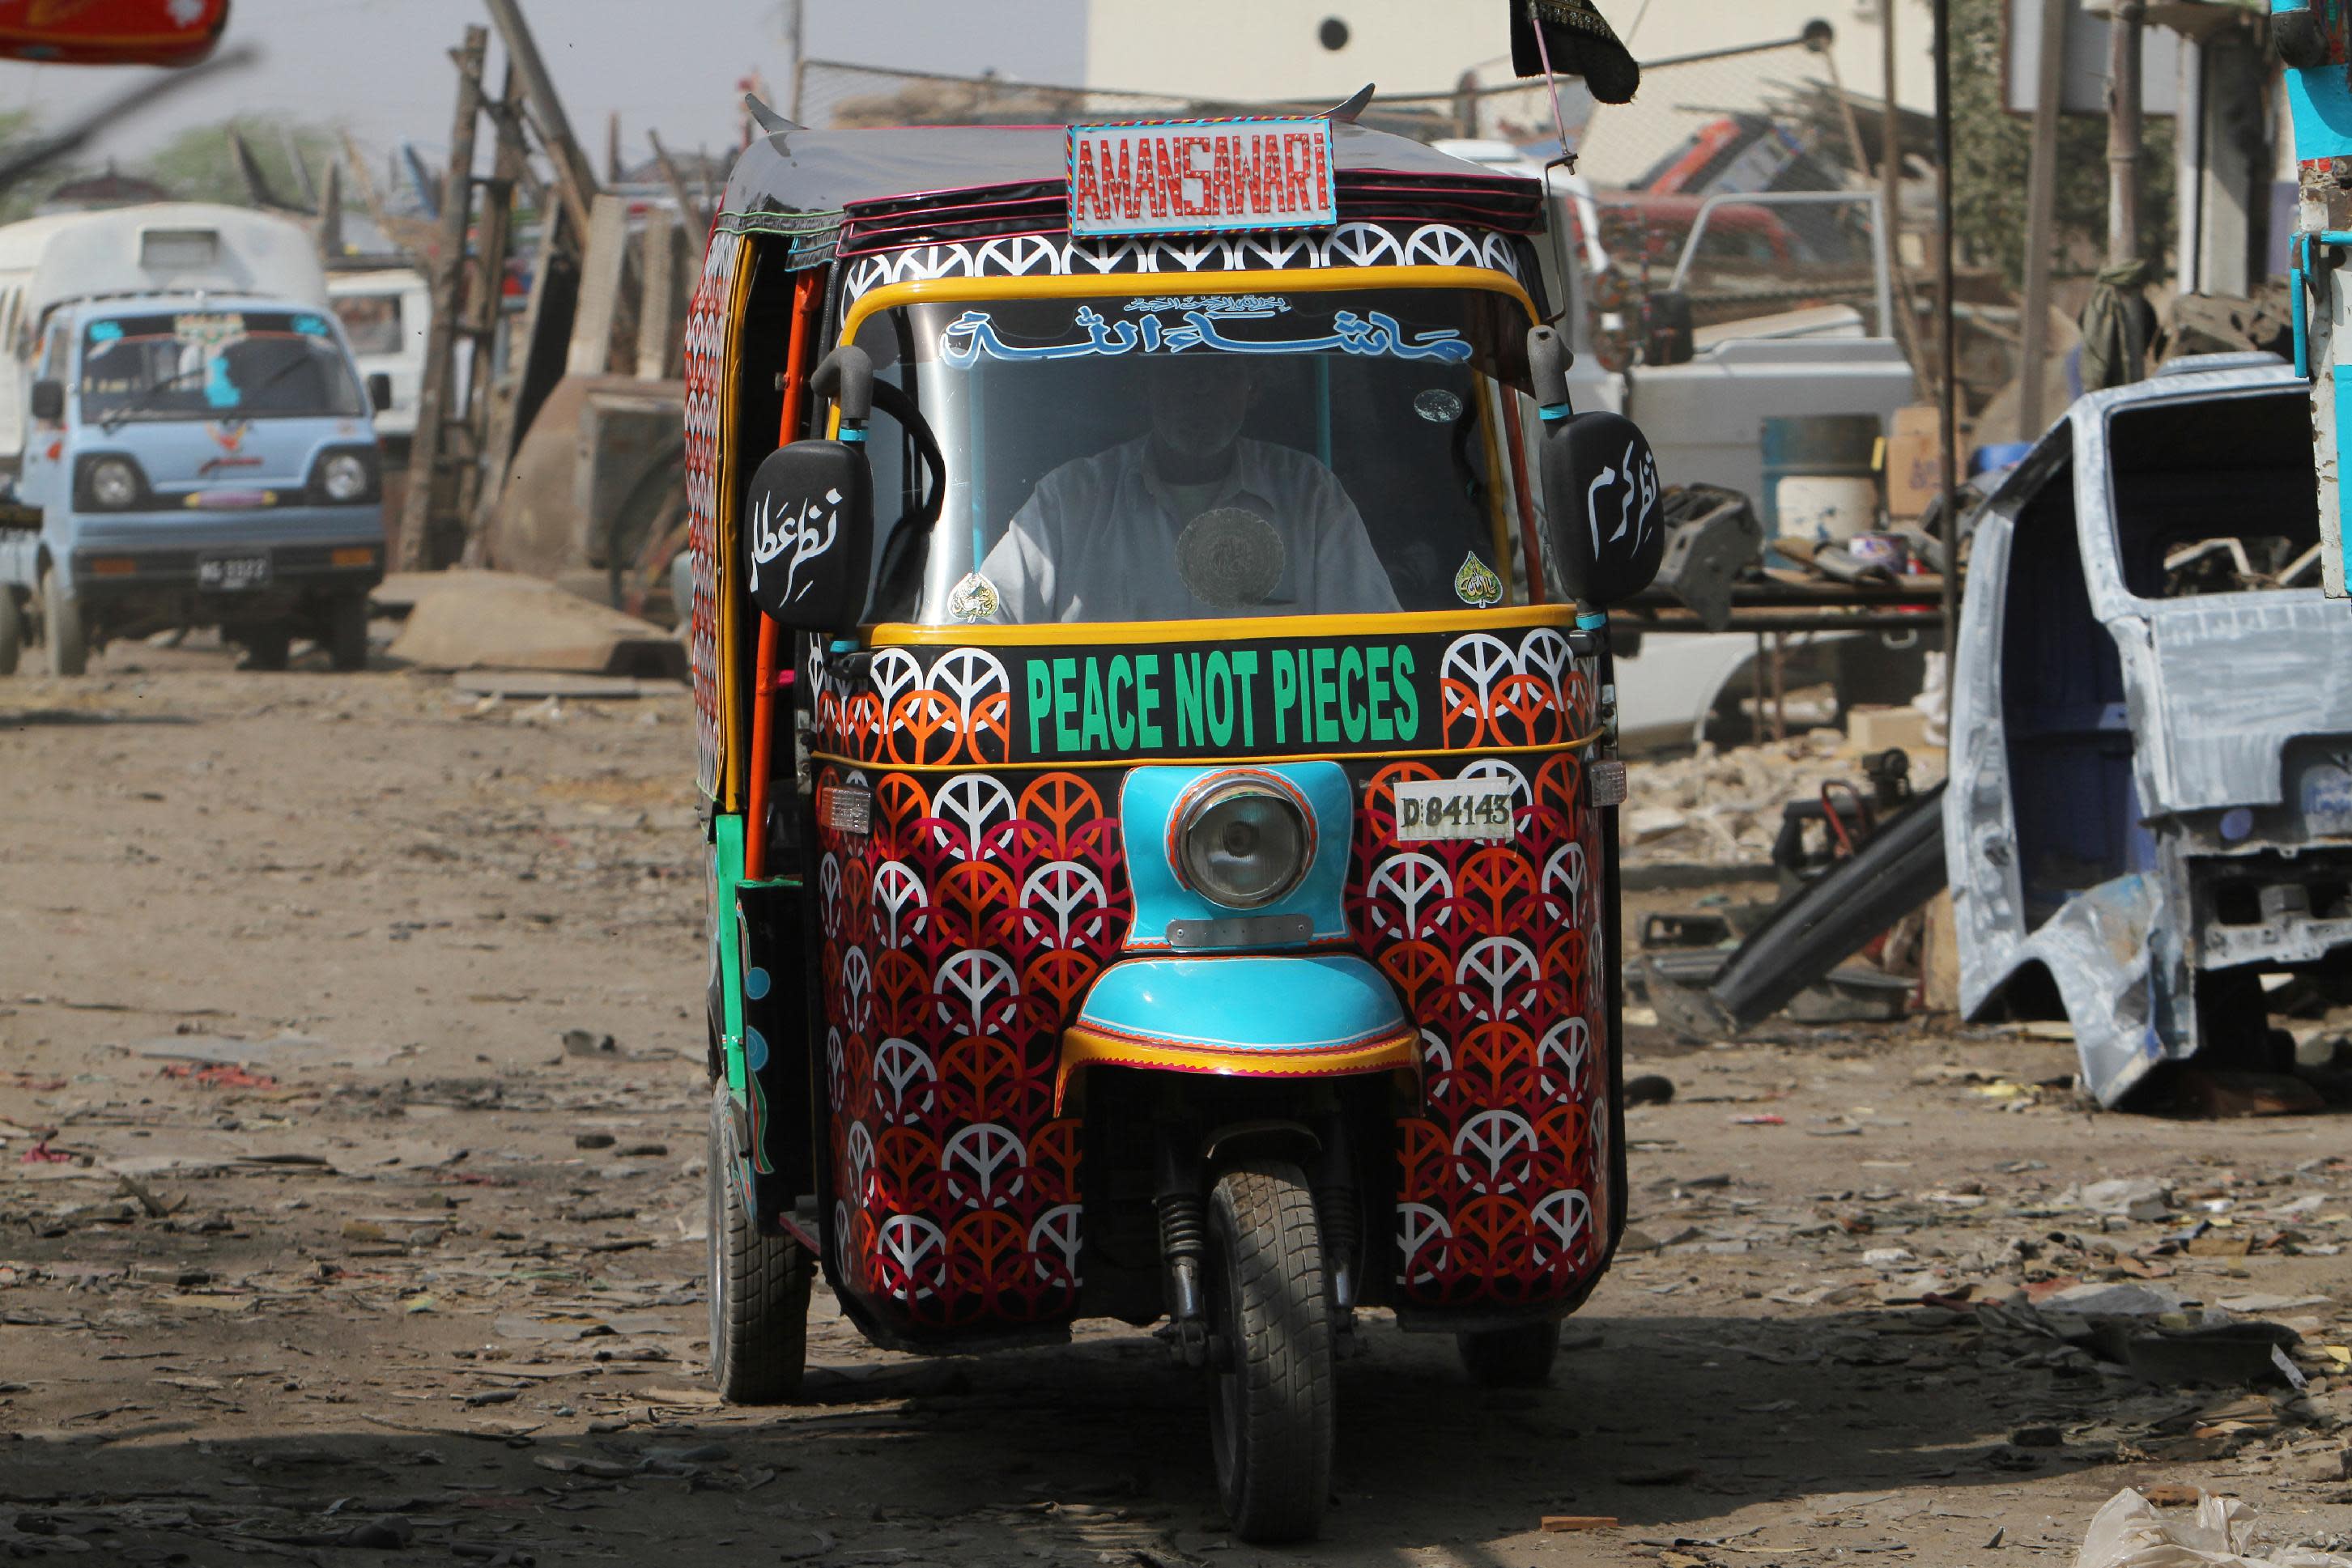
Vehicle type: Auto Rickshaws